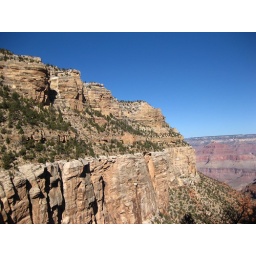
Roughly in the centre of the ridge there is a ball of rock that has almost been eroded free.